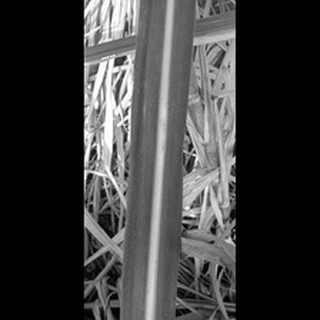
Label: sugarcane_red_rot